Crémines railway station

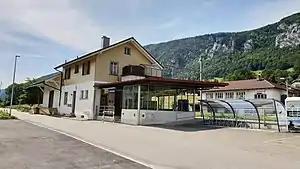
The station building in 2018

Crémines railway station is a railway station in the municipality of Crémines, in the Swiss canton of Bern. It is an intermediate stop on the standard gauge Solothurn–Moutier line of BLS AG and is served by local trains only.